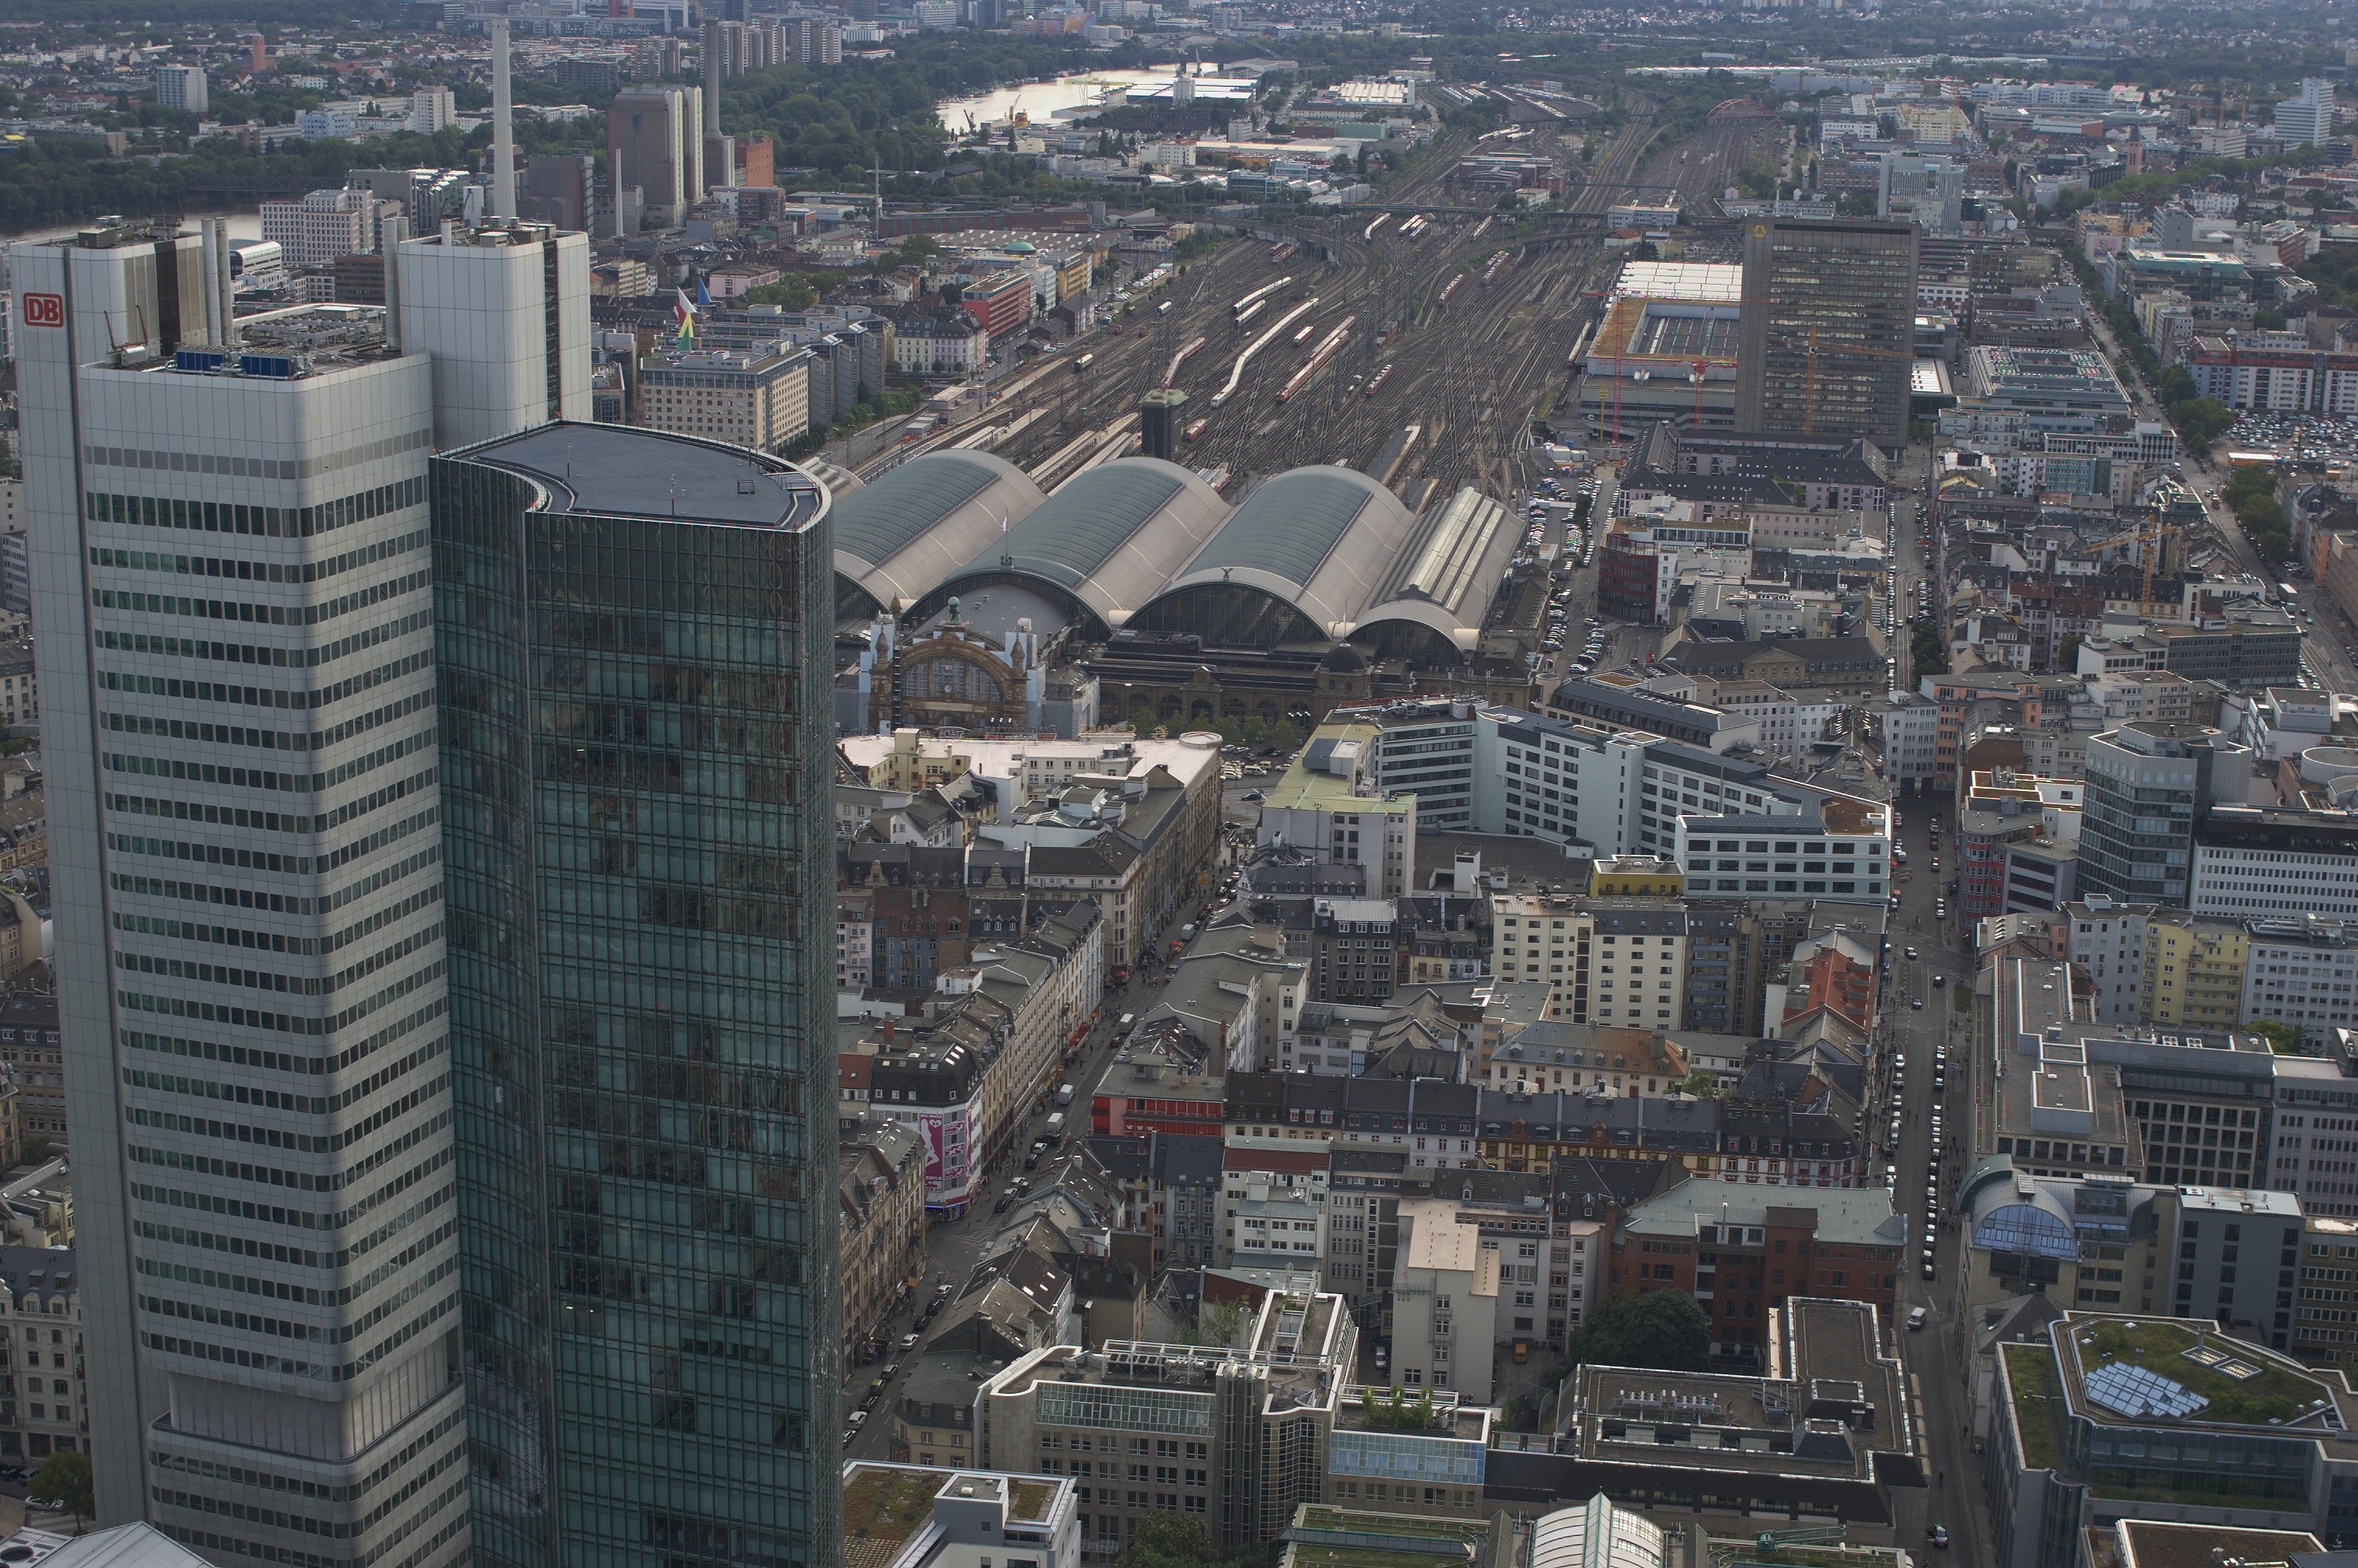
skyline, town, city, skyscraper, cityscape, downtown, suburb, tower, tower block, 2013, 35mm, rawtherapee, germany, deutschland, pentax, hessen, frankfurt, lenstagged, steffenzahn, f24, 35mmf24, k100d, justpentax, smcpentaxda35mmf24al, pentaxda35mmf24al, smcpentaxda12435mmal, smcpdal35mmf24al, metropolis, neighbourhood, bird's eye view, aerial photography, urban area, residential area, geographical feature, human settlement, metropolitan area